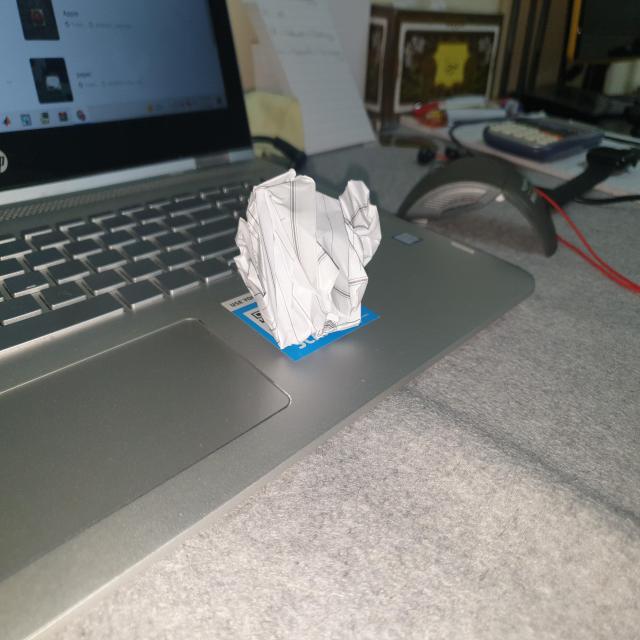
Label: tissues